Hamas

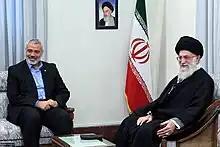
Hamas leader Ismail Haniyeh and Iranian Supreme Leader Ali Khamenei in 2012

During the October 7 attacks, Hamas infiltrated homes, shot civilians en masse, and took scores of Israeli civilians and soldiers as hostages into Gaza. According to Human Rights Watch, the deliberate targeting of civilians, indiscriminate attacks, and taking of civilians as hostages amount to war crimes under international humanitarian law. During its October 2023 offensive against Israel, Hamas massacred 364 people at the Re'im music festival, while abucting others. During the same offensive, it also was reported that Hamas had massacred the population of the Kfar Aza kibbutz. About 10 percent of the residents of the Be'eri kibbutz were killed. Hamas militants attacked the Psyduck festival, that took place near kibutz Nir Oz, killing 17 Israeli partygoers. Video footage shows children being deliberately killed during the kibbutz attacks, as well as what appears to be an attempt to decapitate a living person using a garden hoe. Forensic teams who examined bodies of victims said many bodies showed signs of torture as well as sexual and gender-based violence, and testimonies to this effect were also collected by Israeli police. Haaretz later reported that forensic pathologists who examined bodies of the victims taken the Shura Base for identification found "no signs on any of those bodies attesting to sexual relations having taken place or of mutilation of genitalia." Not all bodies could be fully examined given the lack of forensic pathologists, and for some conclusions could not be drawn given their deteriorated state. Israeli forensic pathologists in charge of the process clarified later that all bodies had been examined, and some were disfigured or burned. Some of the testimonies were later proven to be false. Detailed reports by the UN and "The Times" concluded that Israel's claims about the scale and formally sanctioned, systematic nature of sexual assaults did not stand up to scrutiny.